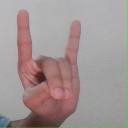
अक्षर: श